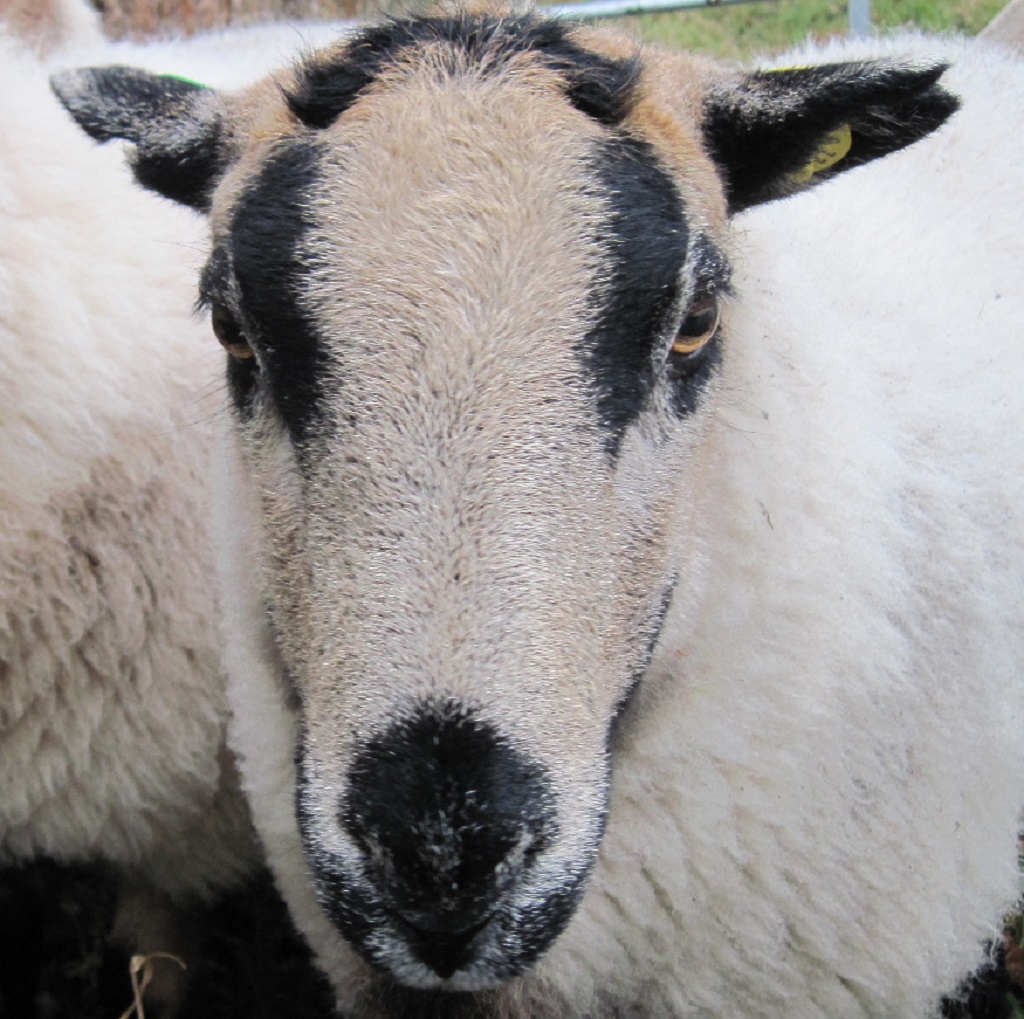
Label: no pain